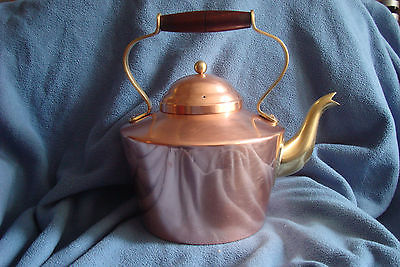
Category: kettle